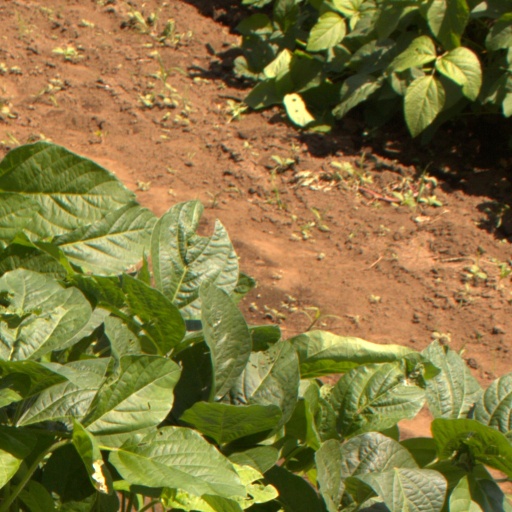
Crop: soybean